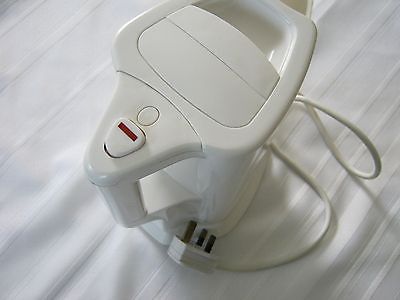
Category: kettle